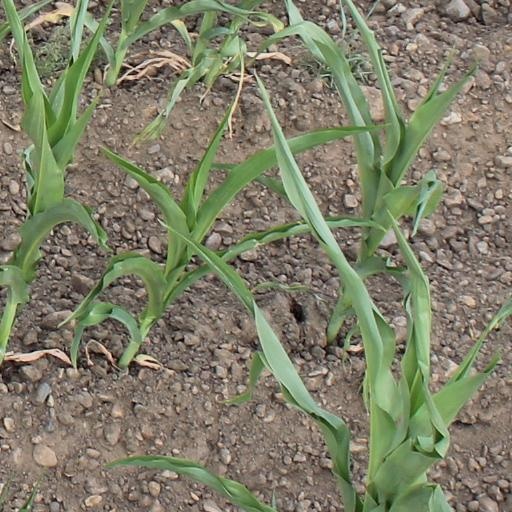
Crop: maize; corn